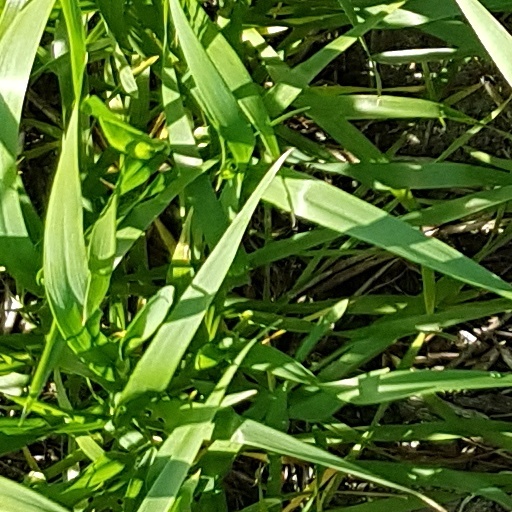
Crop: wheat